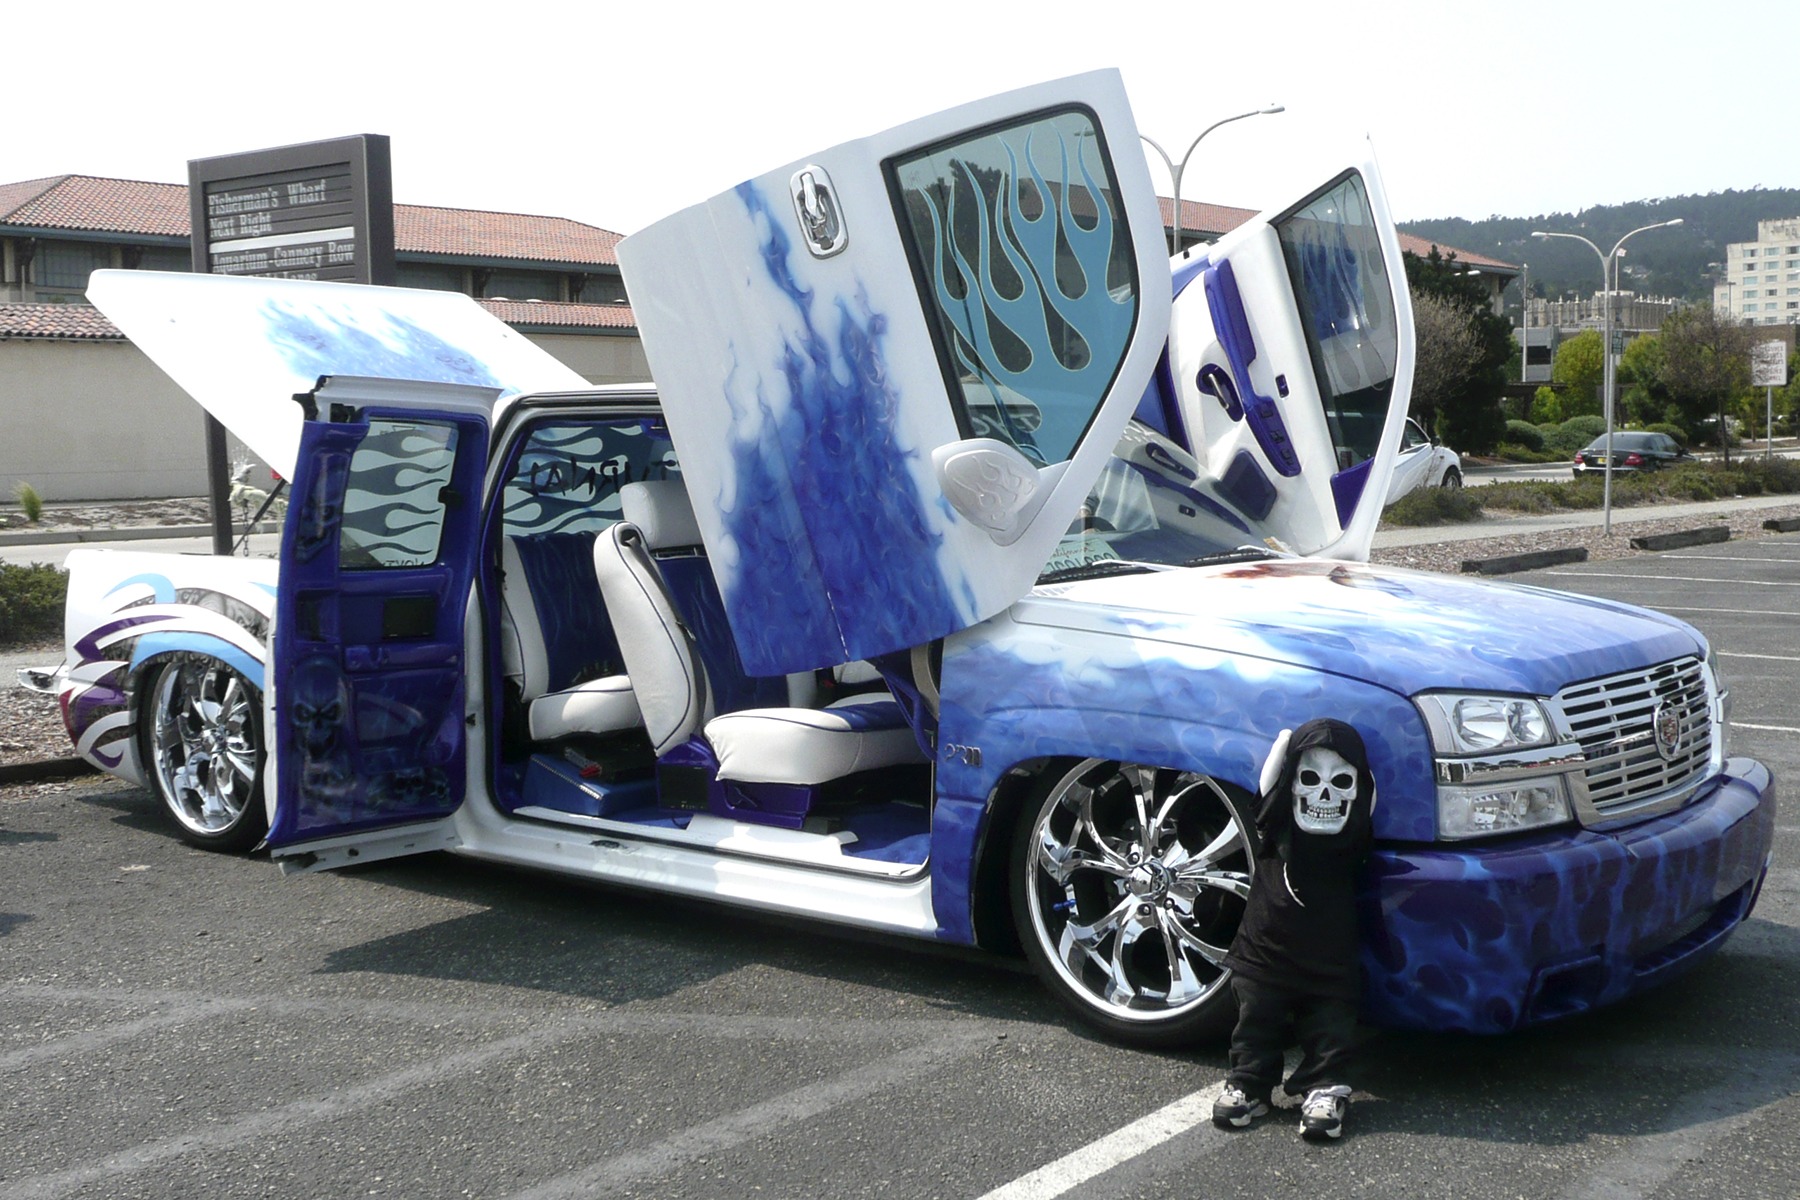
car, automobile, transportation, vehicle, auto, motor vehicle, bumper, sedan, crazy, auto show, sport utility vehicle, land vehicle, automobile make, automotive exterior, compact car, automotive design, luxury vehicle, custom car